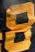
Number: 8